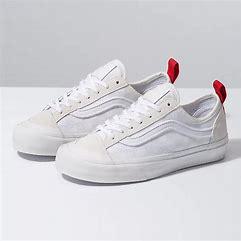
Brand: Vans
Model: Style 36 Decon Sf